Eumig

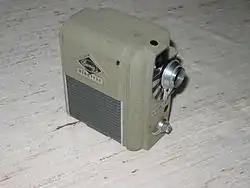
A EUMIG 8mm movie camera from about 1955

In 1921, the company, now with 65 employees, moved again, to 5 Hirschgasse, back in the Mariahilf. In 1924, EUMIG began manufacturing two models of radios, the "Low Loss Detektor Empfänger" ("Low Loss detector receiver") and a smaller model, the "Eumig Baby." In 1926 Vockenhuber and Handler bought out Halpern, who retired from the company. EUMIG continued production of radio receivers and sound recorders from 1924 until 1962.